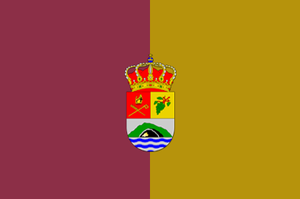
Villa de Mazo est une commune de la province de Santa Cruz de Tenerife dans la communauté autonome des Îles Canaries en Espagne. Elle est située au sud-est de l'île de La Palma.